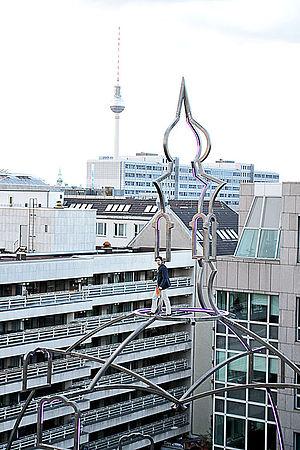
Juan Garaizabal est un artiste conceptuel, sculpteur et graveur. Un artiste plastique qui a également expérimenté avec le dessin, l'art vidéo et les installations sonores et lumineuses. Il est internationalement connu pour ses sculptures publiques monumentales. Ses Memorias Urbanas récupèrent, avec des structures sculpturales et de la lumière des éléments architecturaux disparus, remplissant des vides urbains qui ont une importance historique.